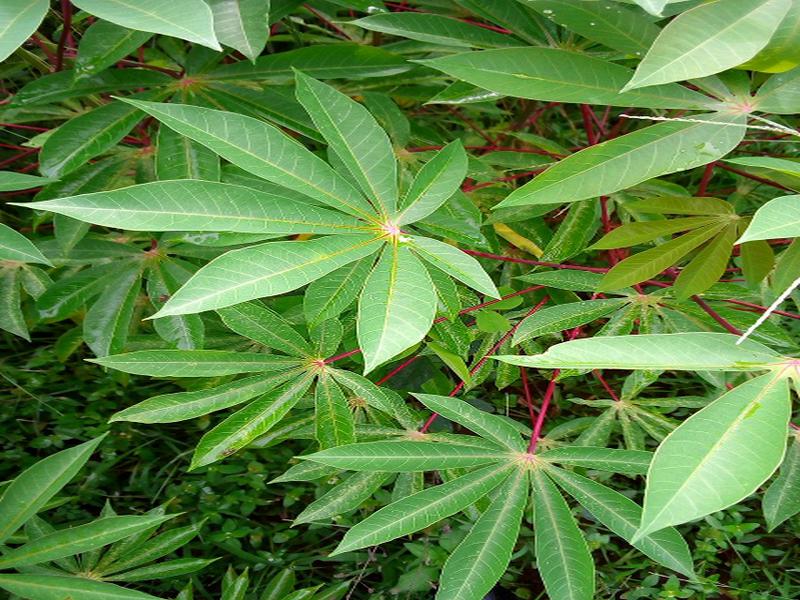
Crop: cassava
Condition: healthy